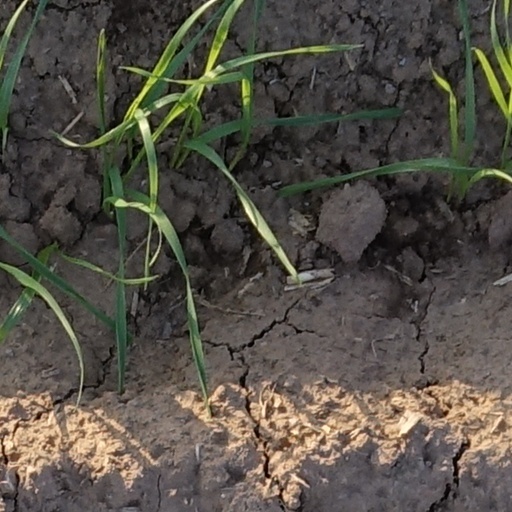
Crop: wheat